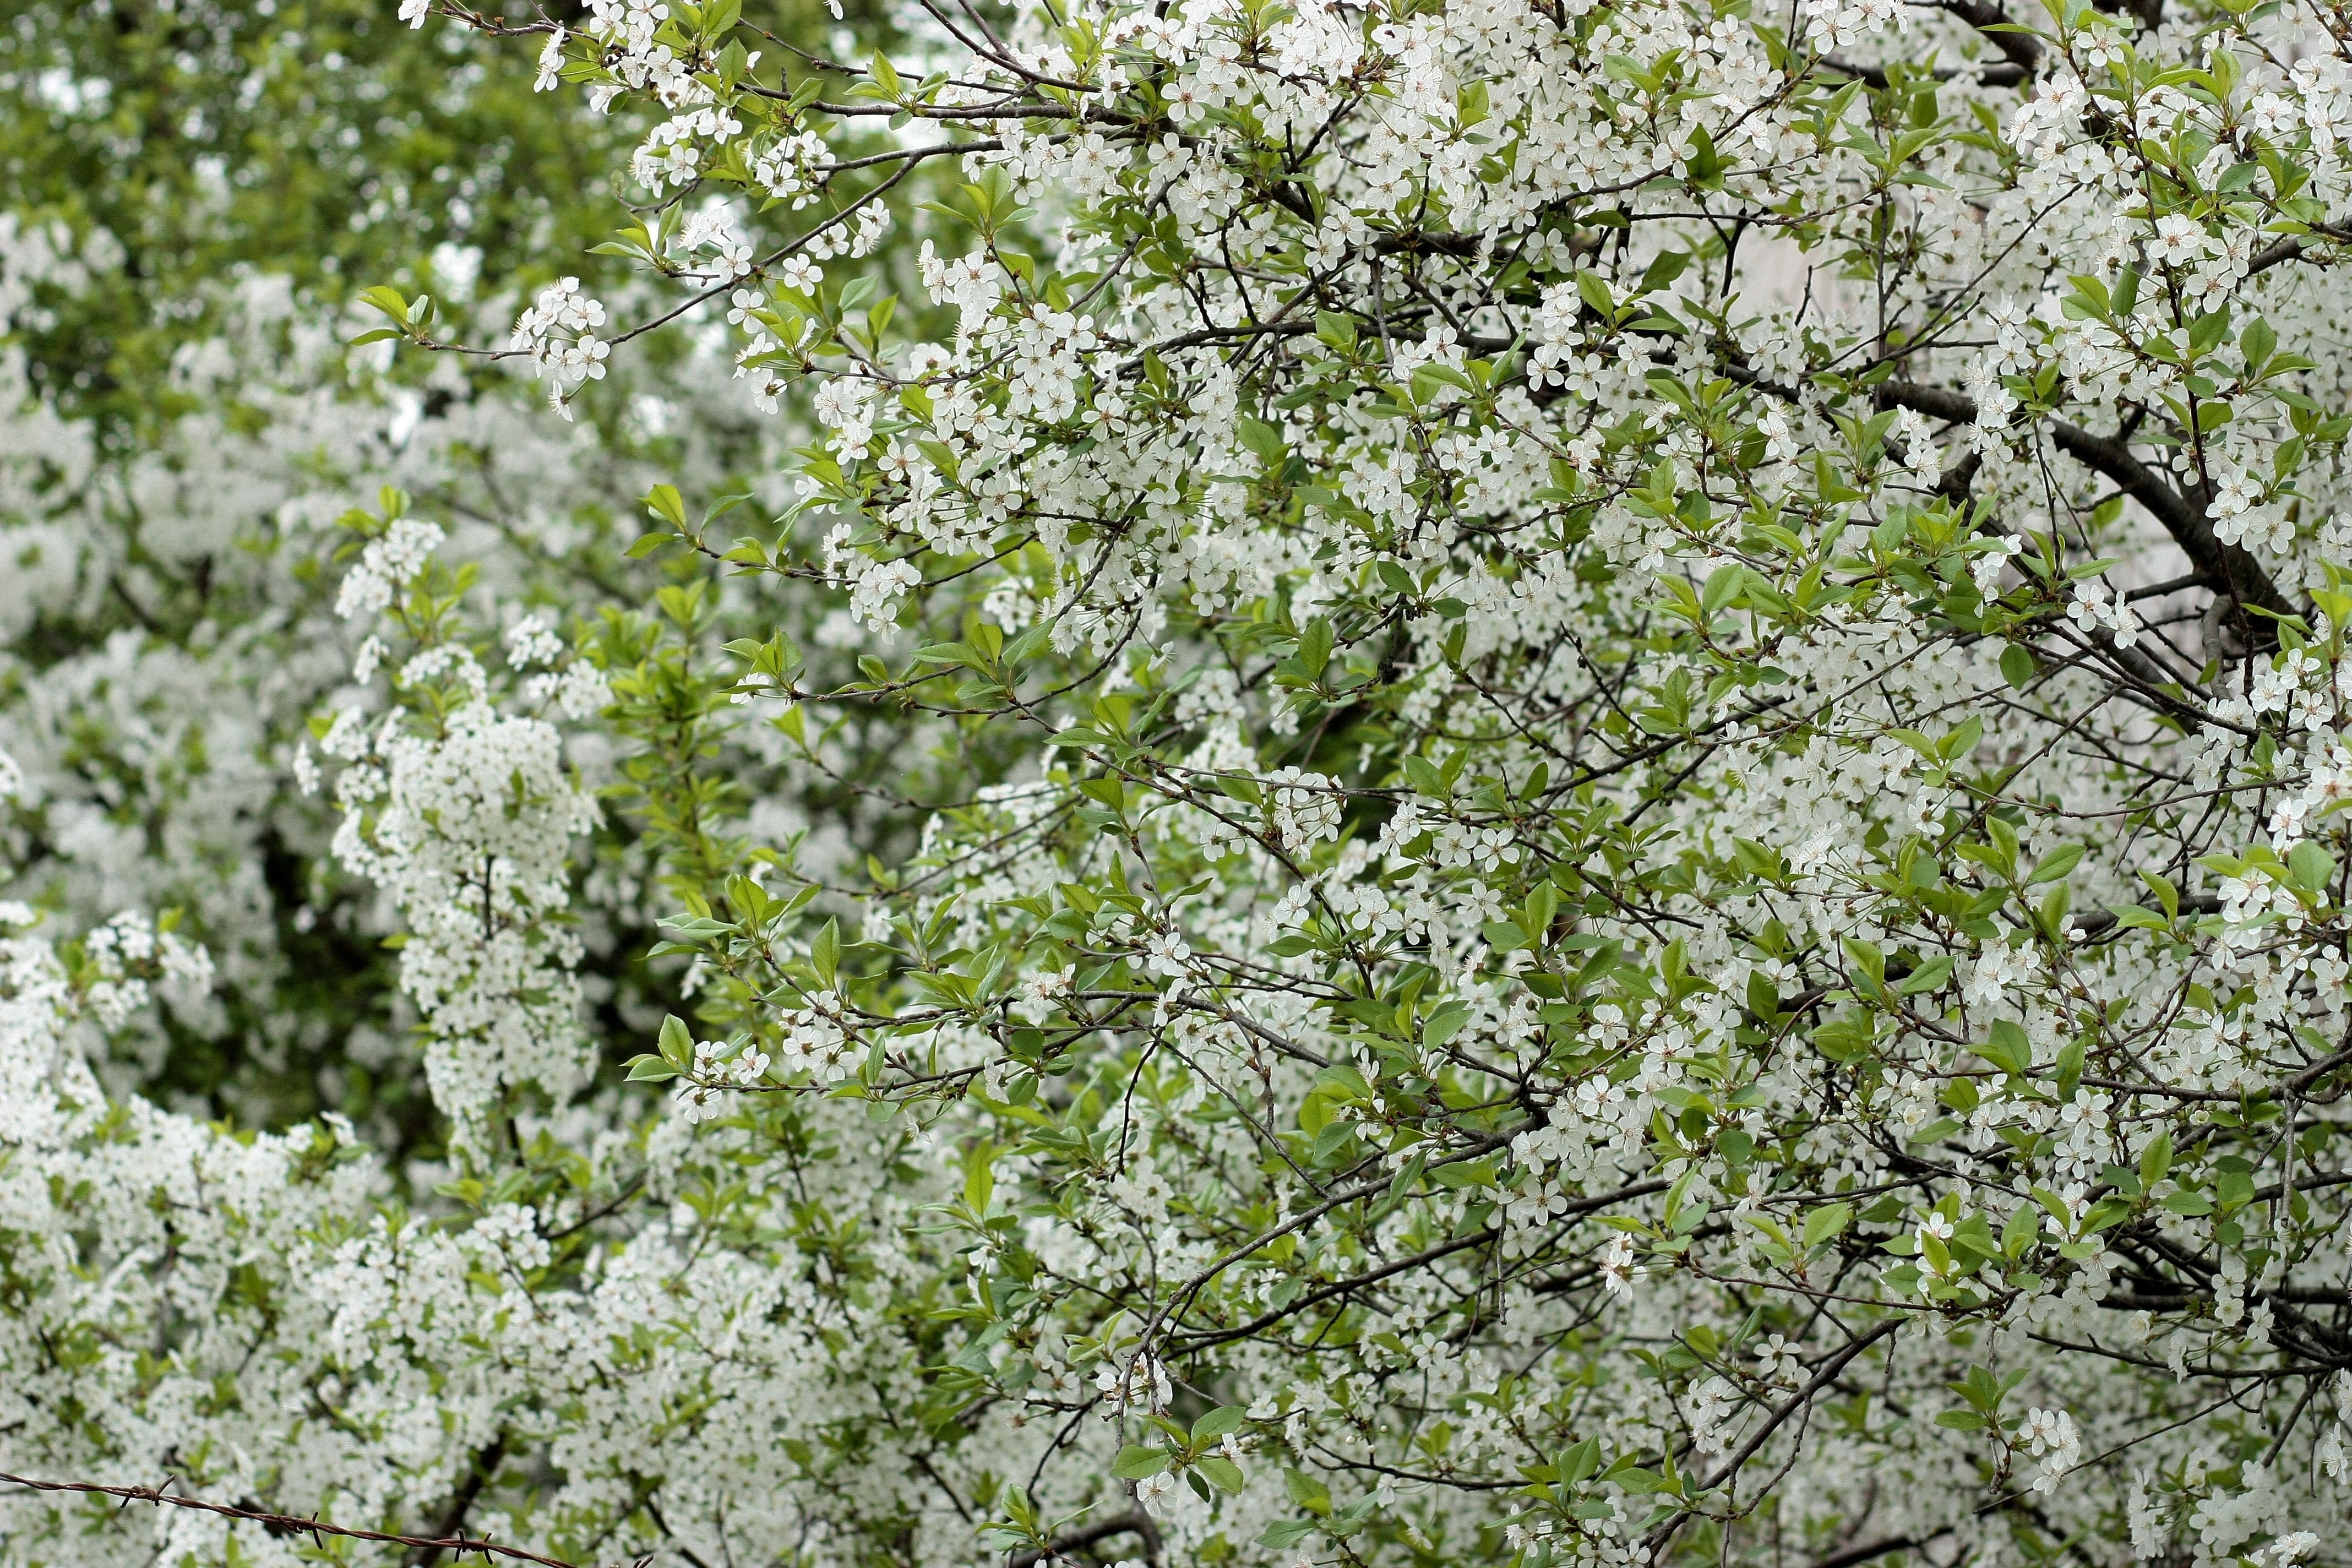
tree, branch, blossom, plant, white, flower, food, spring, produce, flowers, shrub, prunus spinosa, flowering plant, flourished, casey, woody plant, land plant